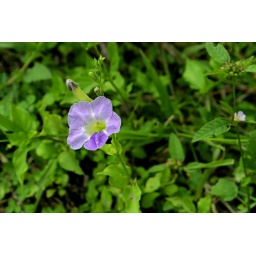
Sabah: Poring Hot Springs, at east base of Mt Kinabalu. Weedy plant around fringes of garden area.